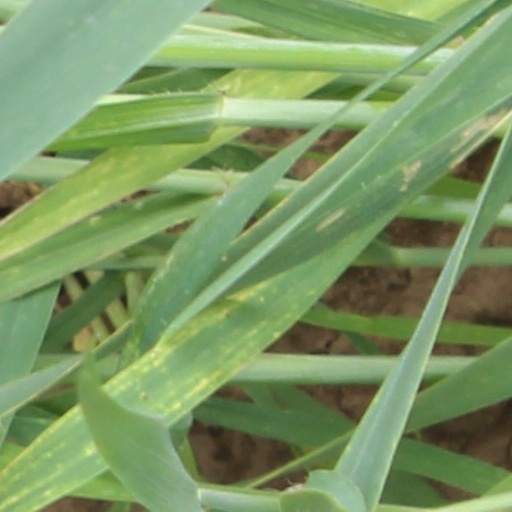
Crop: wheat